National Pantheon of the Heroes

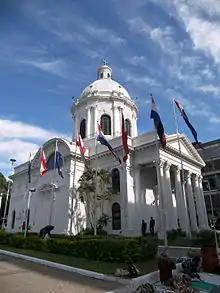
National Pantheon of the Heroes

The National Pantheon of the Heroes, whose full name National Pantheon of Heroes and Oratory of the Virgin of the Assumption is a building and landmark of Asunción, Paraguay, and a national monument of Paraguay. Located between Palma and Chile streets in the downtown area of the Paraguayan capital, it is considered of great architectural, artistic and cultural heritage.